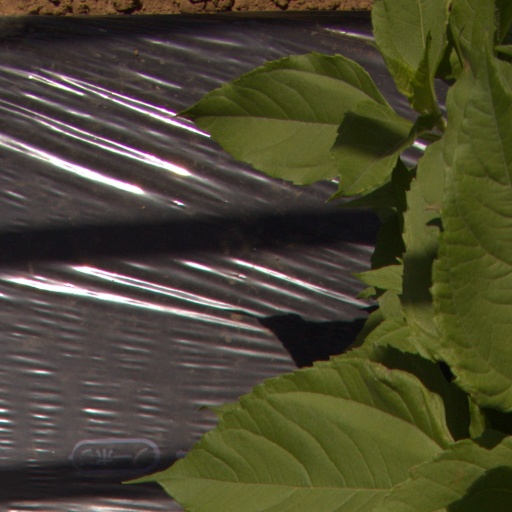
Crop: Jerusalem artichoke